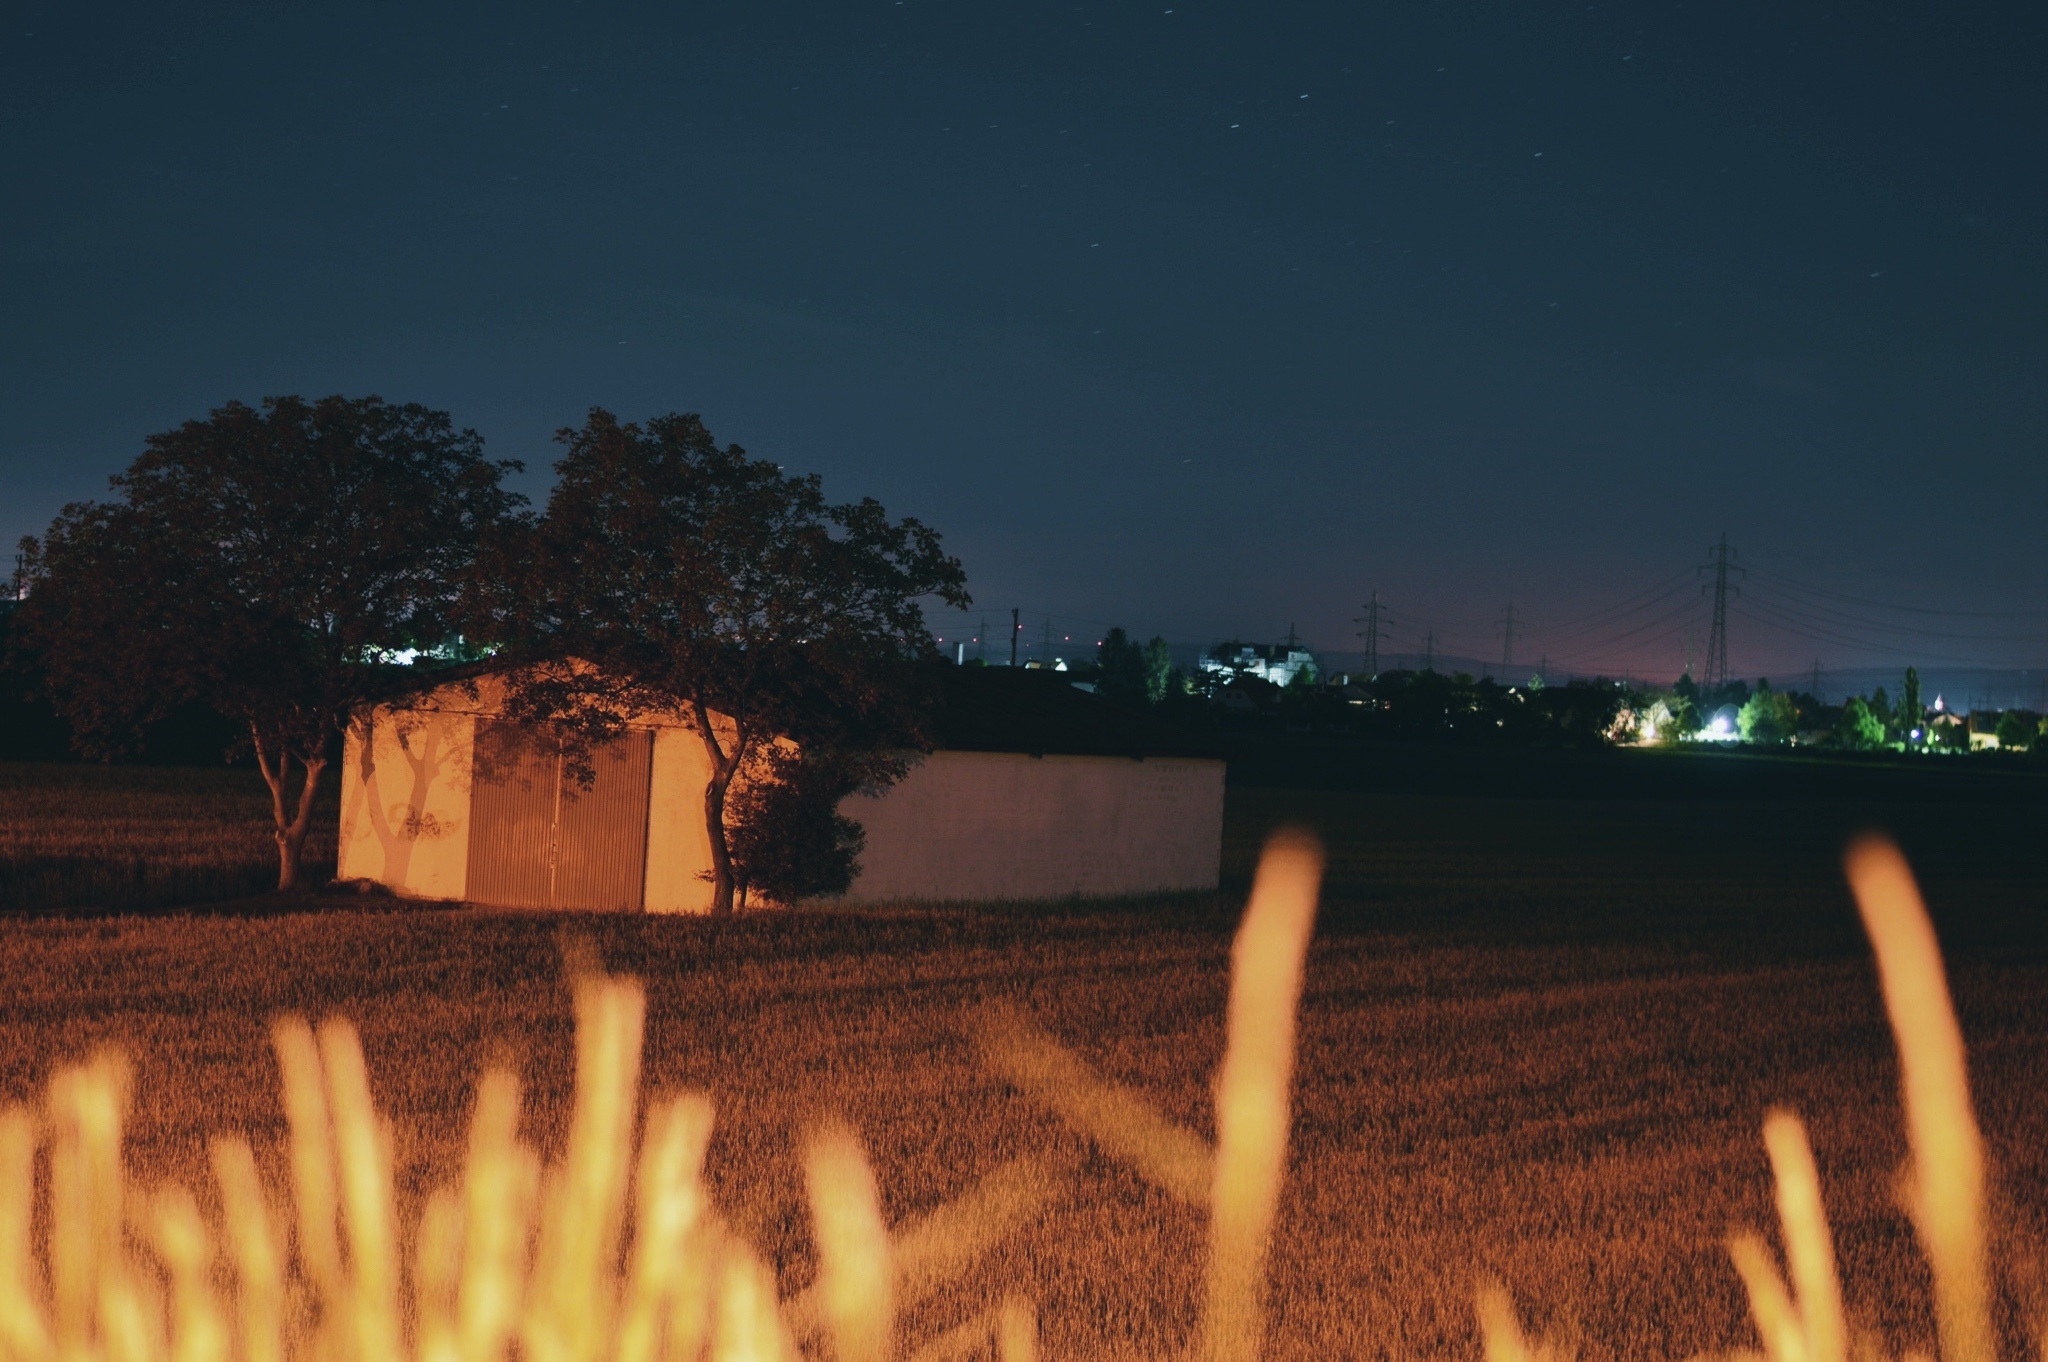
light, sky, sunset, night, sunlight, morning, dusk, evening, darkness, agriculture, lighting, atmosphere of earth